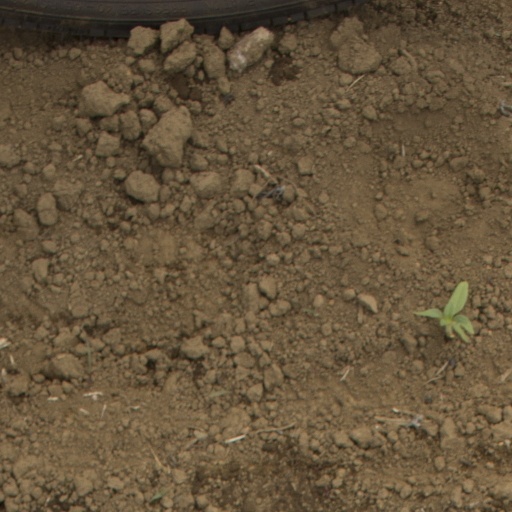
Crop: Jerusalem artichoke